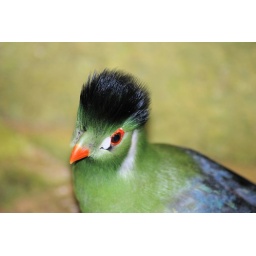
This bird (I can't recall the name of it) was busy building a nest in the trees